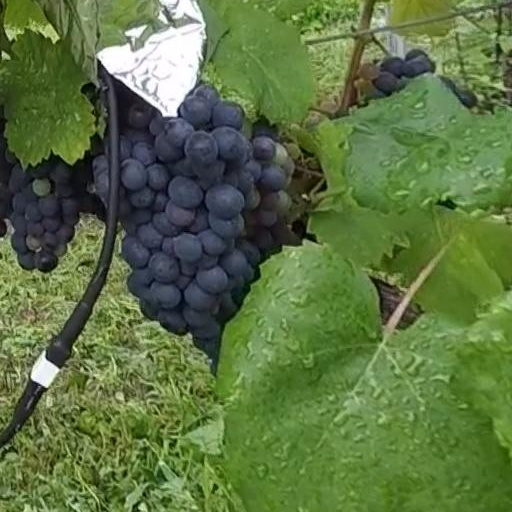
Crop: grape